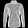
Label: Shirt